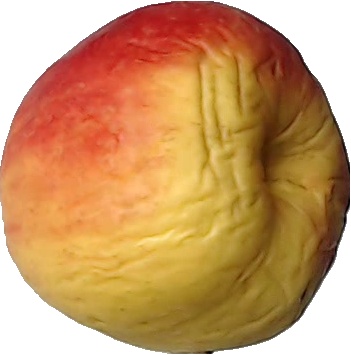
Label: apple_red_yellow_1